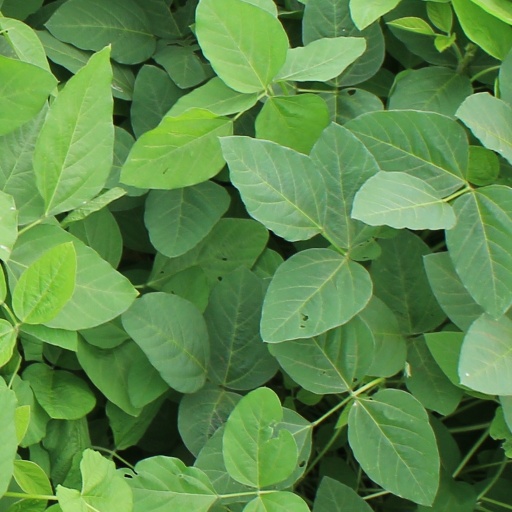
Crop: soybean